List of Serbo-Croatian words of Turkish origin

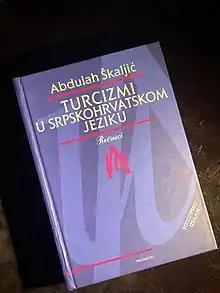
"Turkisms in the Serbo-Croatian language" by Abdulah Škaljić

There is an uncertainly high number of Turkish loanwords (a lot of which are themselves loanwords from Arabic and Persian) in the modern Serbo-Croatian language, mostly contained within the prestige Shtokavian dialect, and fewer in Kajkavian and Chakavian. The first edition of "Srpski rječnik" from 1818 listed around 2,500 Turkisms among 26,270 total words (~9,5%), while the second edition from 1852 listed around 3,700 out of 40,000 (~9,25%).